Rosie (shark)

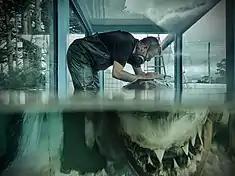
Shane McAlister injecting glycerol into Rosie the Shark at Crystal World Exhibition Centre to stop further degradation of the shark's exposed fins.

Tom Kapitany directed the restoration efforts of Rosie at the Crystal World Exhibition Centre located at 13 Olive Road, Devon Meadows, Victoria, Australia. Staff of the exhibition centre have flushed the formaldehyde out of the enclosure to replace it with glycerol as a safer alternative for the preservative solution.